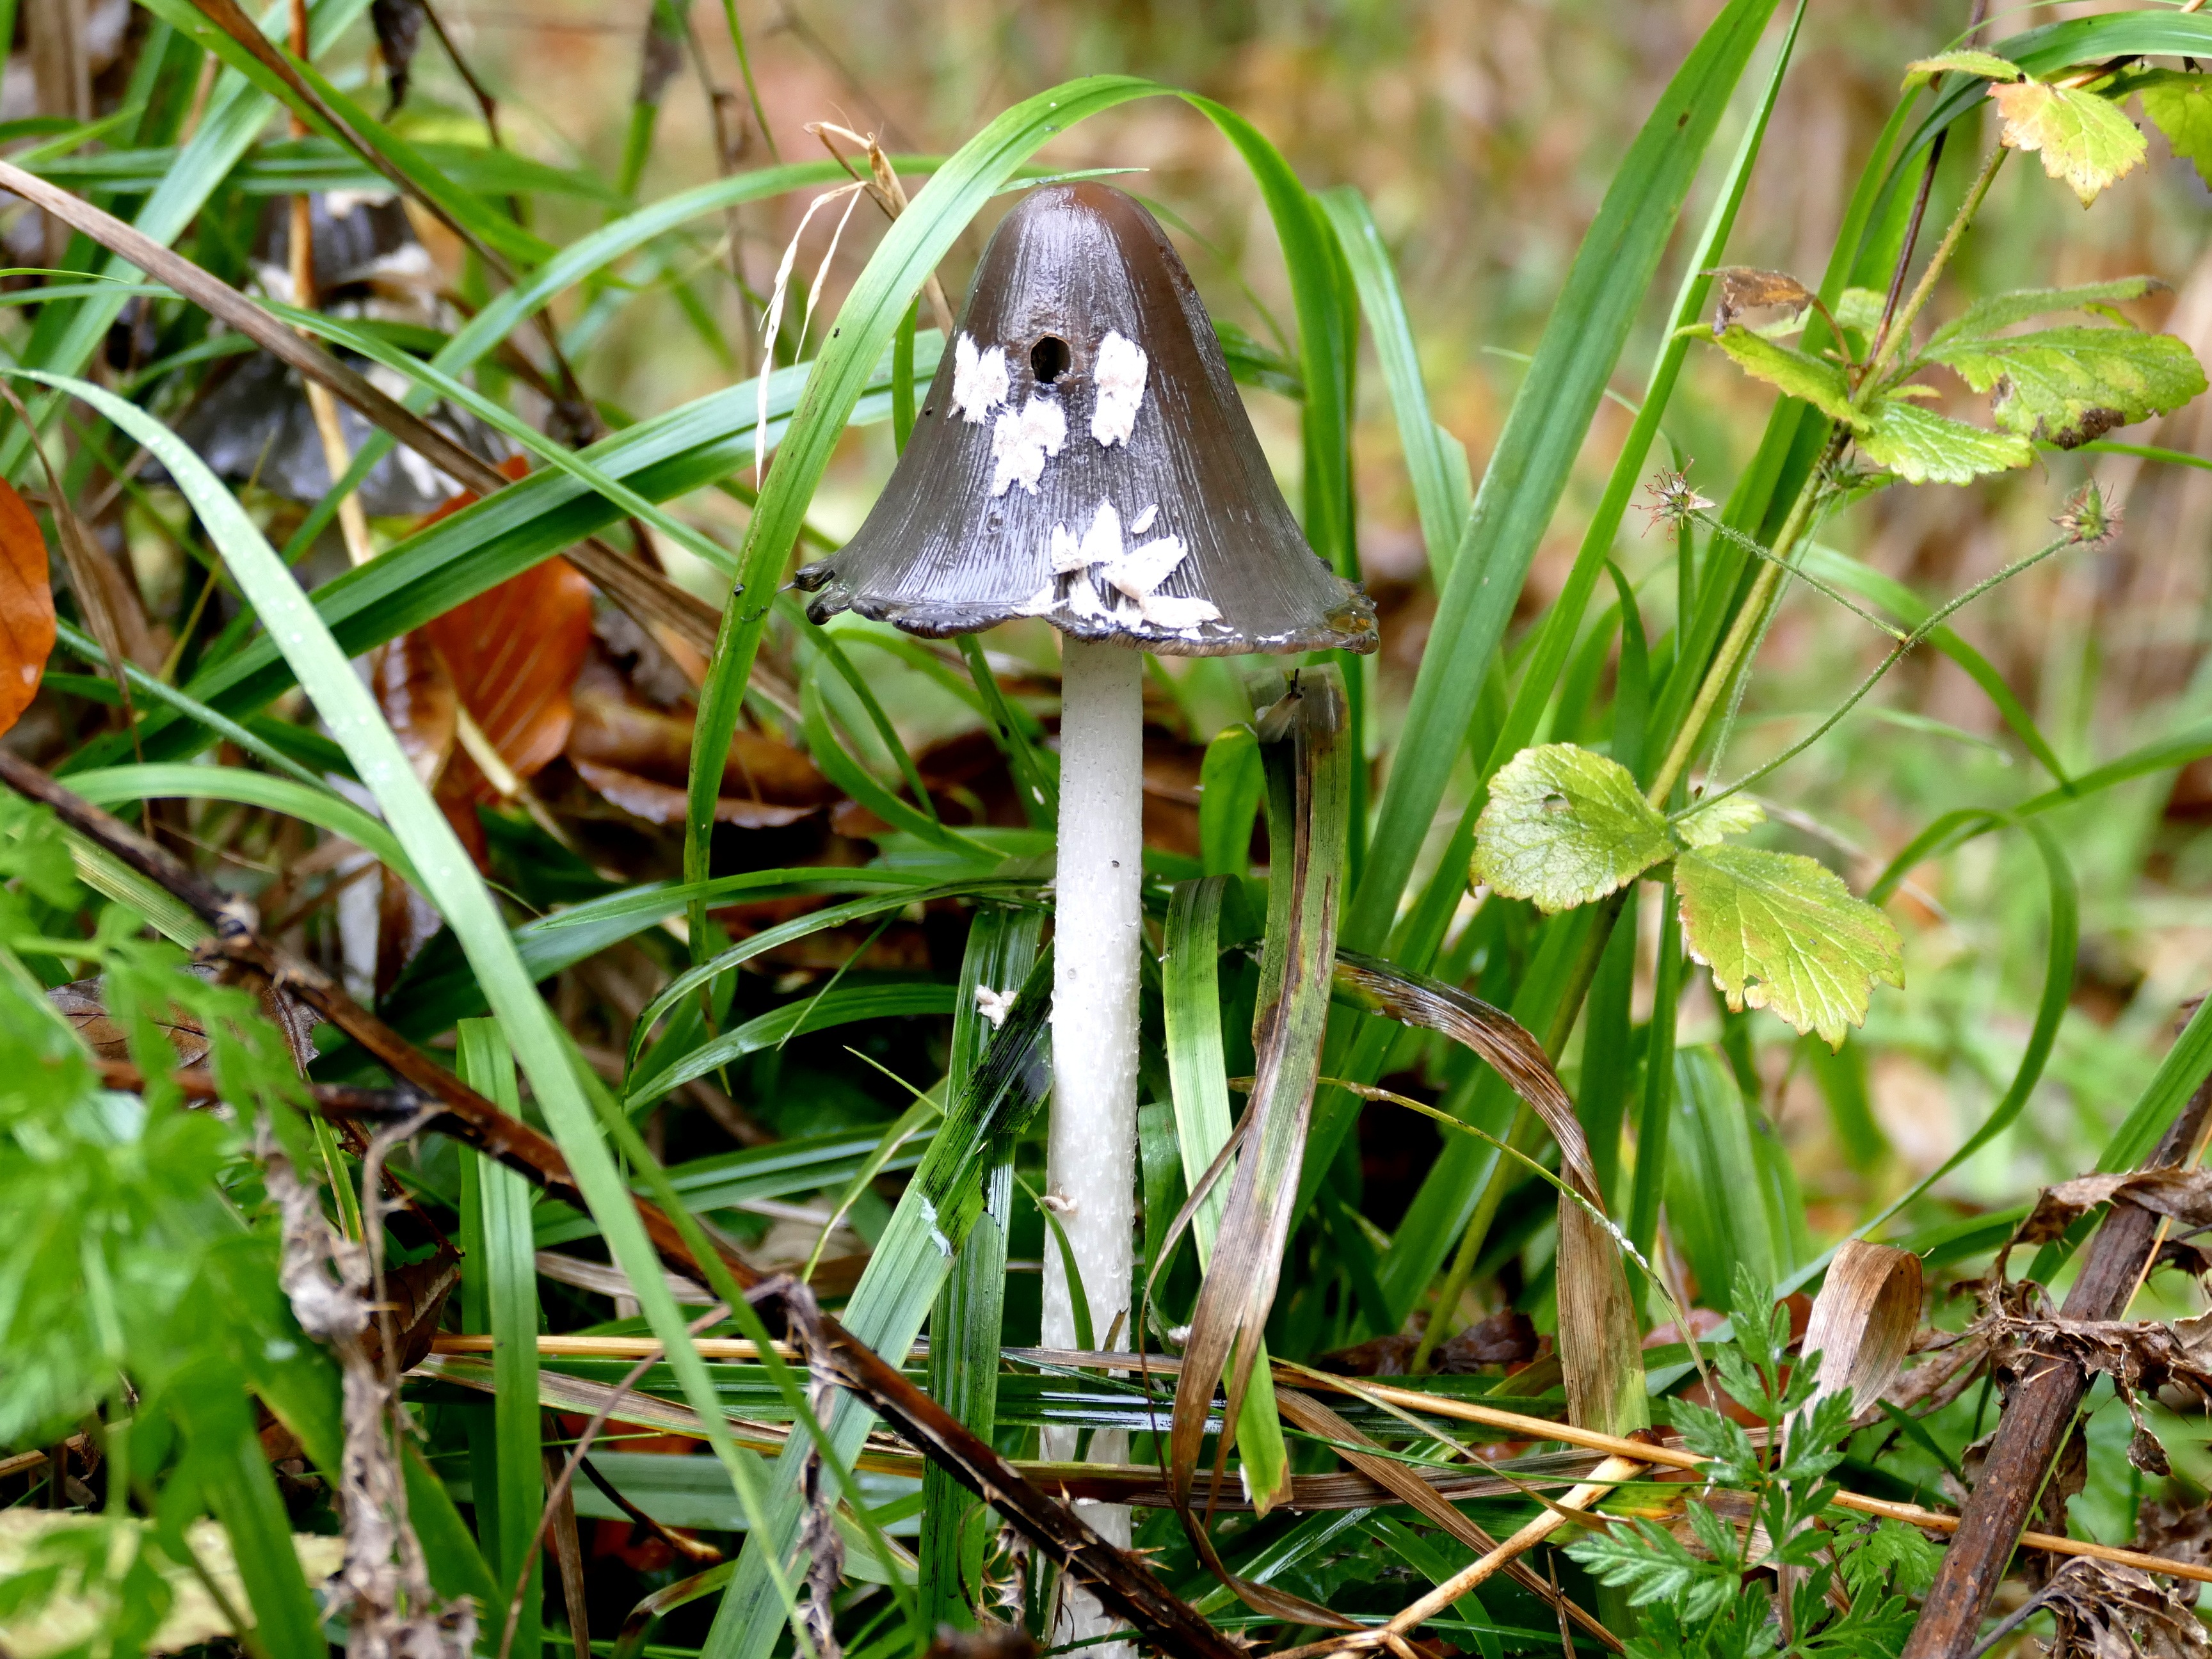
nature, grass, plant, lawn, meadow, rain, leaf, flower, wet, green, botany, mushroom, flora, fauna, blade of grass, woodland, habitat, grasses, macro photography